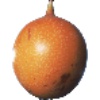
Label: Granadilla 1